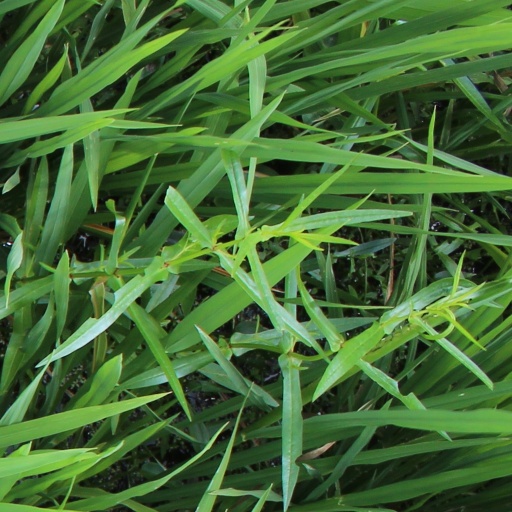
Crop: rice